Walter III of Caesarea

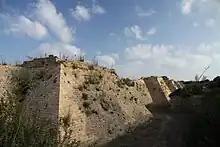
Ruins of the walls of Caesarea in 2011, which were rebuilt during the tenure of Walter III

Walter III (French: "Gautier"), sometimes called Walter de Brisebarre or Walter Grenier (bef. 1180 – 24 June 1229), was the Constable of the Kingdom of Cyprus from 1206 and Lord of Caesarea in the Kingdom of Jerusalem from 1216. He was the eldest son of Juliana Grenier, Lady of Caesarea, and Guy de Brisebarre. Since he was witnessing royal charters by 1195, he must have been born no later than 1180. In the 1220s he was generally referred to as "the old lord of Caesarea", although probably only in his fifties. He took part in two Crusades and in two civil wars on the side of the House of Ibelin.